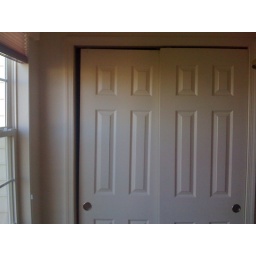
closet door in kitchen is partially tilted and not straight (left door)